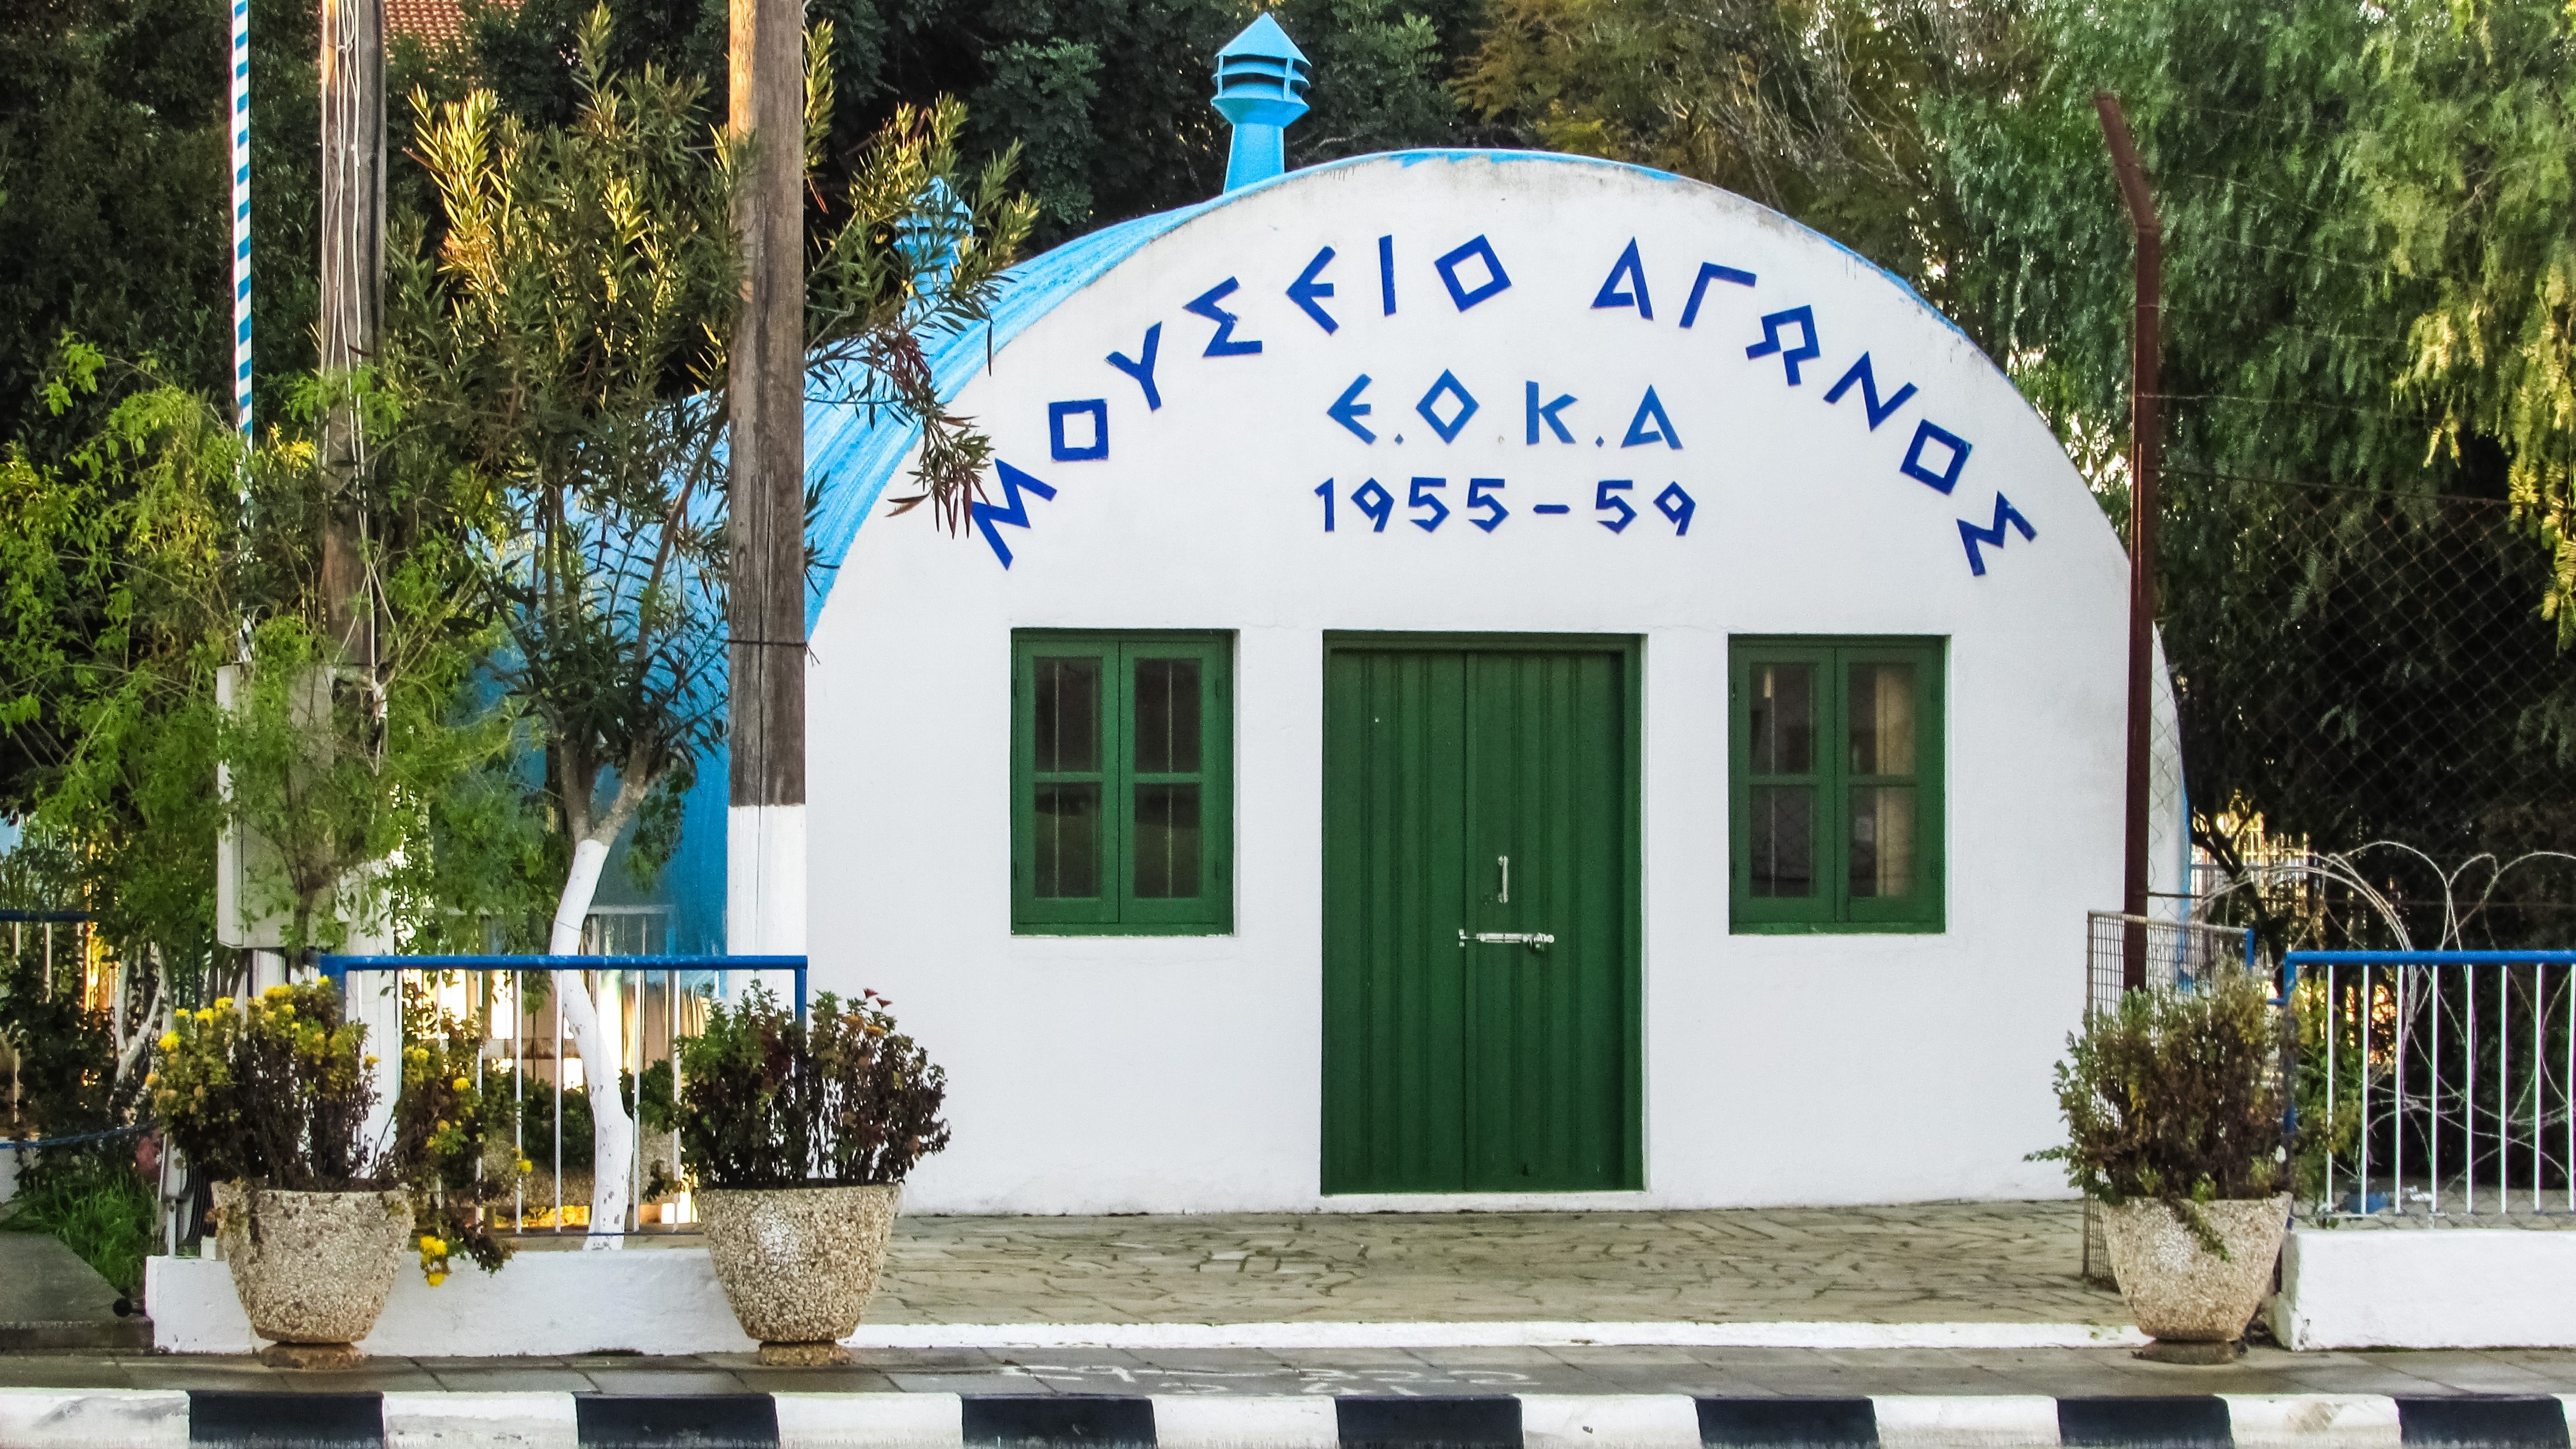
restaurant, home, community, a, o, e, cyprus, k, sotira, independence war museum